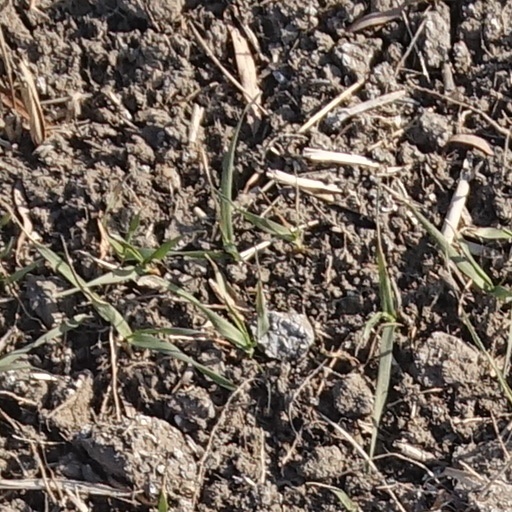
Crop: wheat